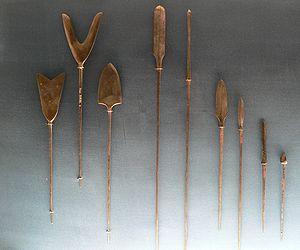
Têtes de flèches japonaises (ya)
Une flèche est une arme de tir, constituée d'un long tube ou fût muni d'une pointe à une extrémité, d'un empennage et une encoche à l'autre, et utilisée principalement pour la chasse et pour la guerre. Les flèches destinées à être lancées par un arc ou une arbalète sont construites pour une arme ou un modèle d'arme particulier. Les flèches courtes destinées aux arbalètes sont appelées carreaux.